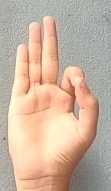
ASL sign: F